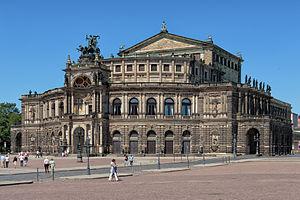
Le Semperoper de Dresde compte parmi les opéras les plus connus au monde.